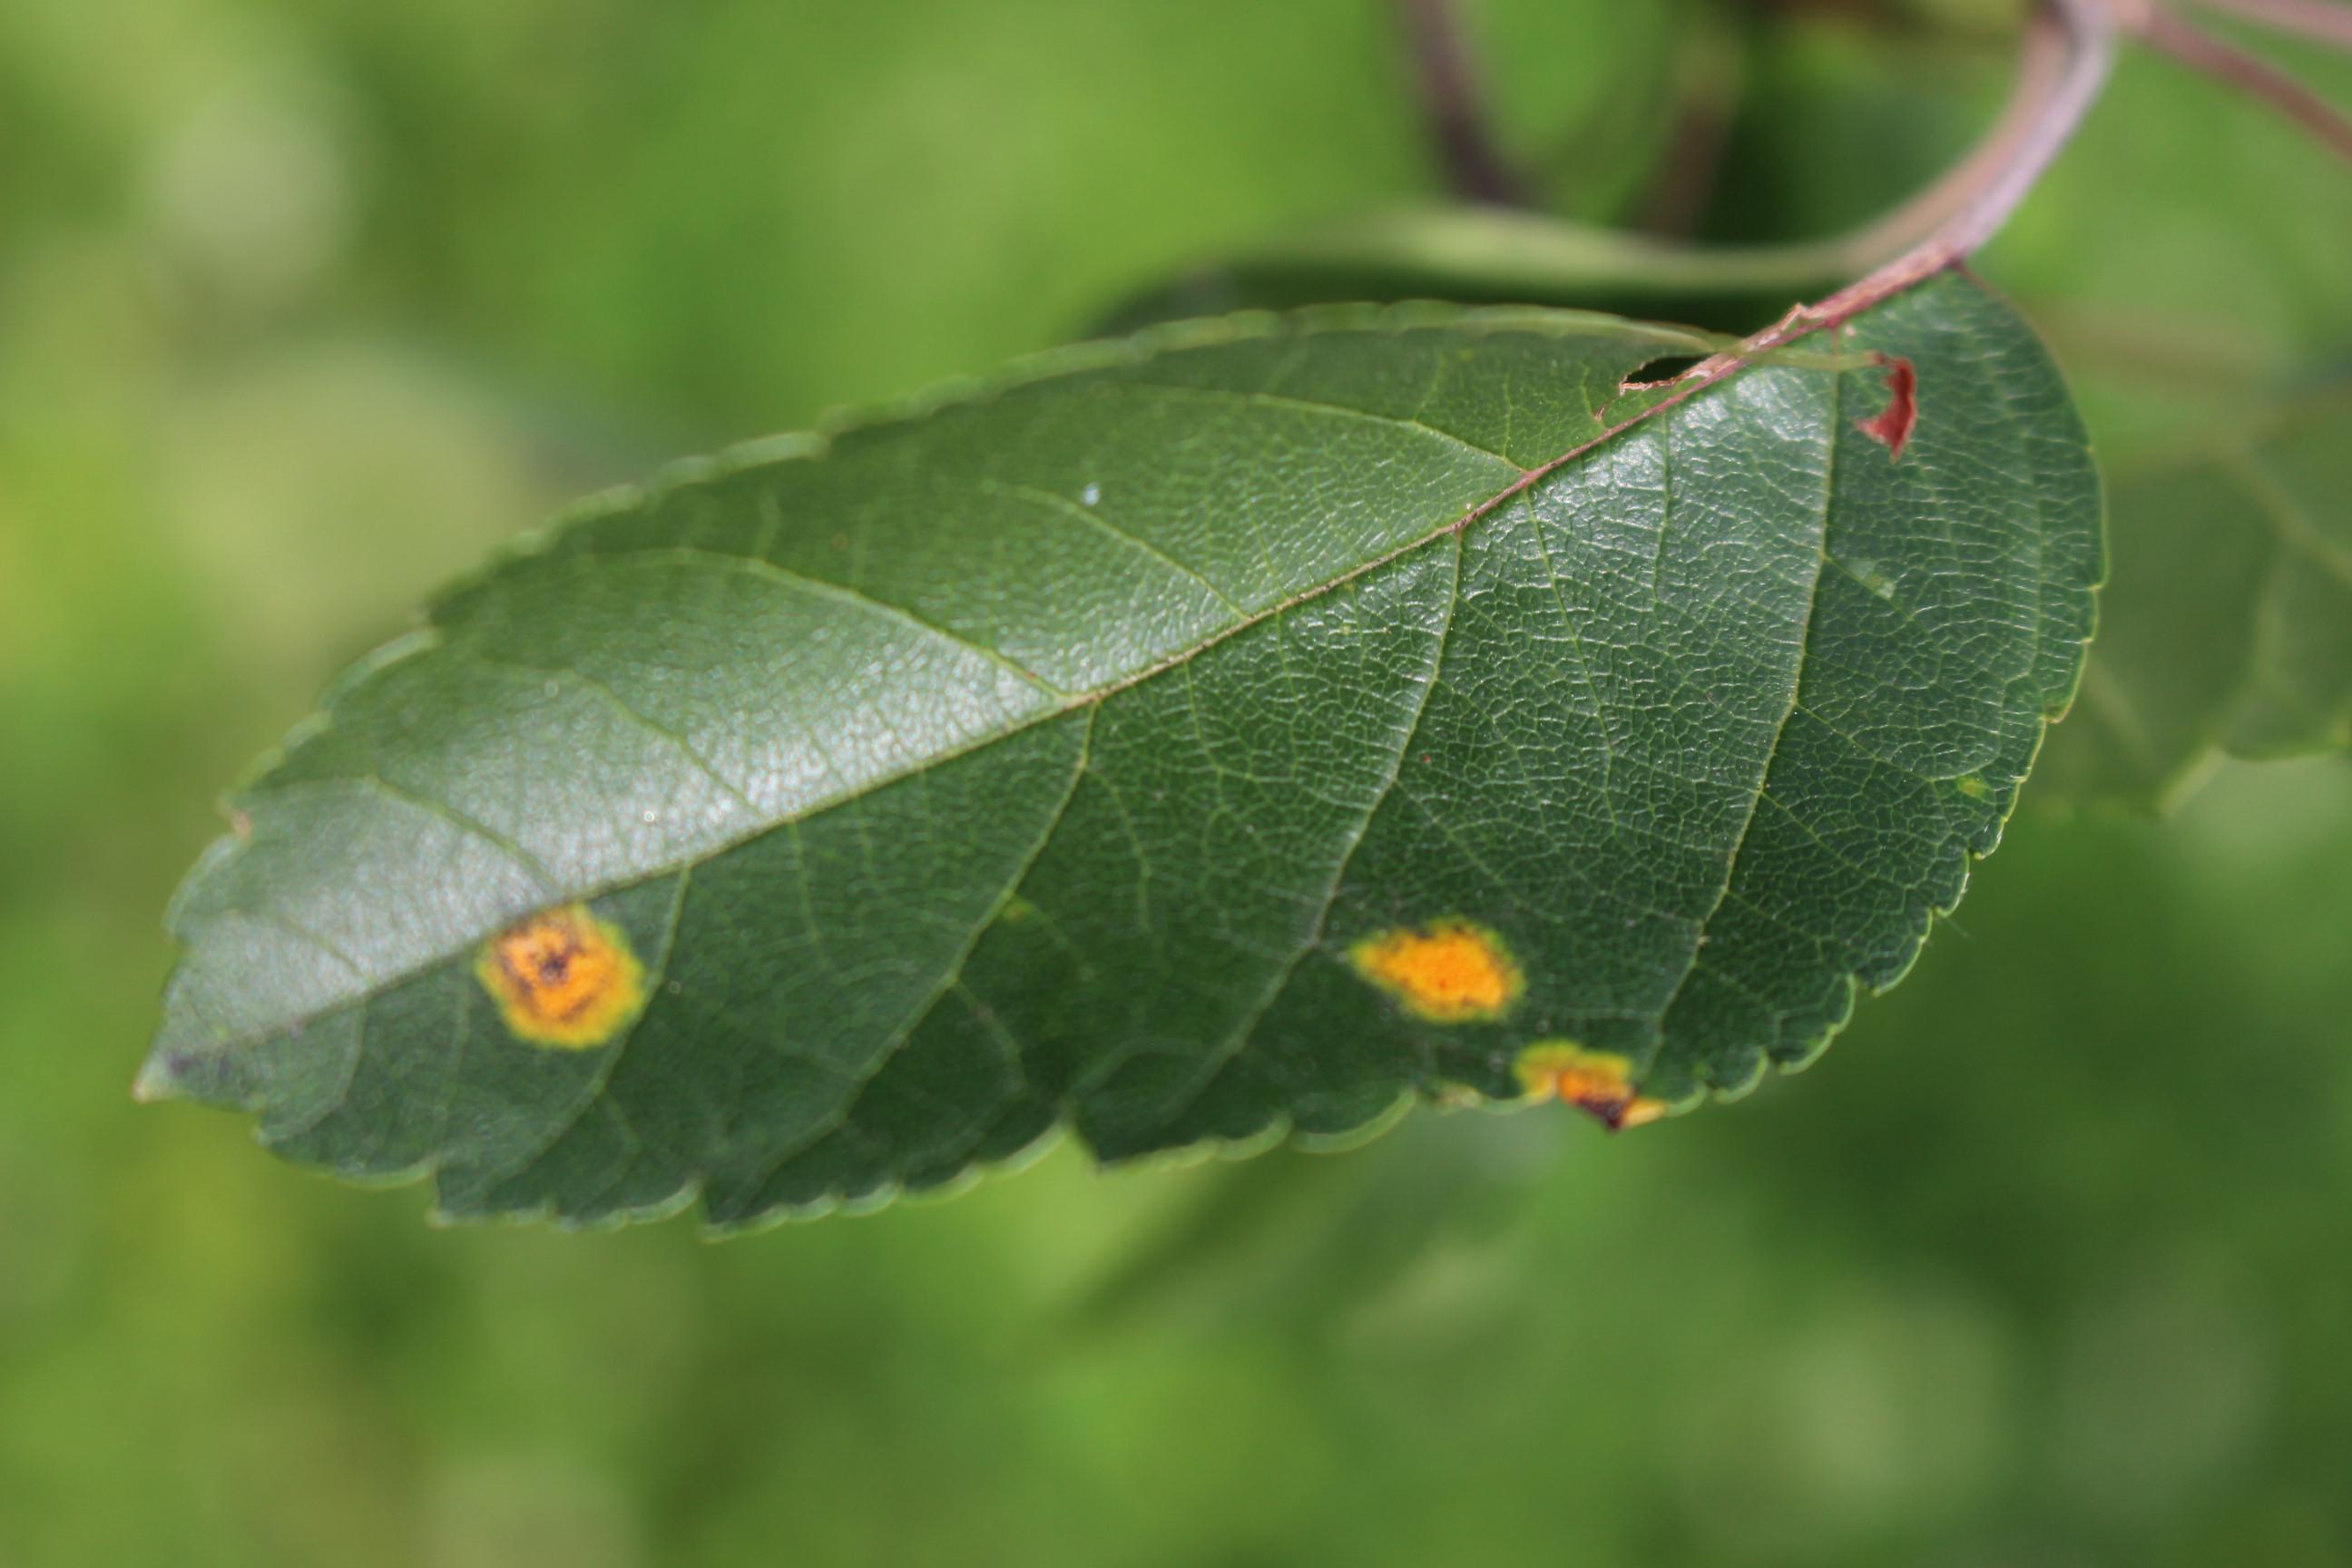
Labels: rust